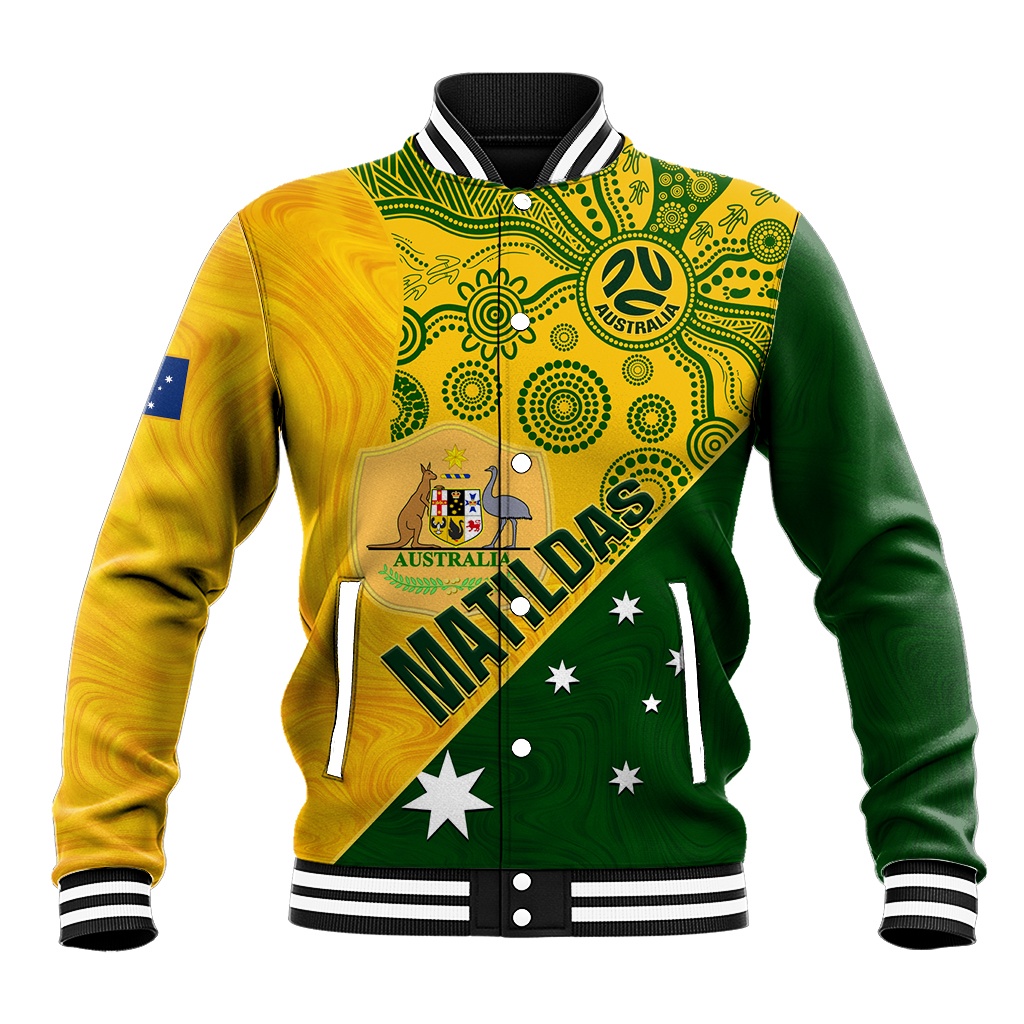
Custom Matildas Soccer Baseball Jacket Australian Indigenous National Color LT14
Custom Matildas Soccer Baseball Jacket Australian Indigenous National Color This Jacket is designed by a professional artist, custom-made-to-order and handcrafted to the highest quality standards. Product details: All of our Baseball Jacket are custom-made-to-order and handcrafted to the highest quality standards, no shrinkage, never flake, peel or crack Material: 100% polyester fabric. Extremely soft to the touch, will never fade! Printed on sustainable fabrics. Please allow 5-7 days to receive a tracking number while your order is hand-crafted, packaged and shipped from our facility. Estimated shipping time is 2-4 weeks. NOTE: Your package might be lost, stolen, or damaged while being delivered. Insurance is not mandatory , but we always recommend our customers to choose this plan as the delivery men often leave the package in your mailbox/front yard , which is more likely to be stolen. Check the SIZE CHART out for accurate size, and please allow a slight 1-3cm difference due to manual measurement and a slight color variation due to different lighting conditions. The design of the final product might slightly shift in position due to the manual cut and sew procedure. Thank you for considering us.
Brand: aussiehoodie
Category: Apparel & Accessories > Clothing > Activewear > Activewear Vests & Jackets